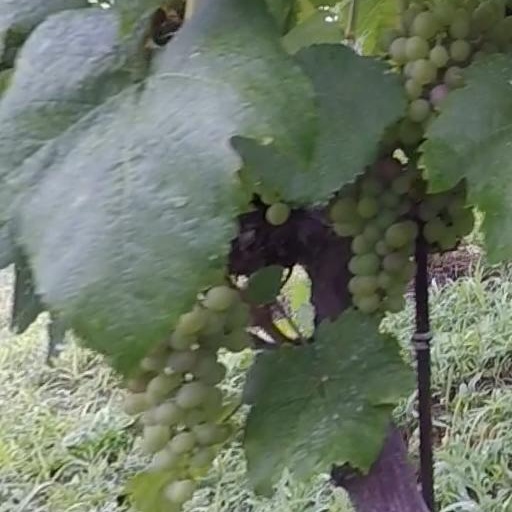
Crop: grape